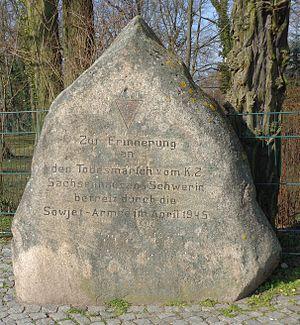
Les marches de la mort eurent lieu à la fin de la Seconde Guerre mondiale lorsque les Alliés se rapprochaient des camps de concentration et d'extermination allemands. Les SS firent évacuer les occupants, en majorité juifs, de ces camps, dont Neuengamme et Auschwitz, afin de poursuivre le processus de concentration en Allemagne et le dissimuler aux yeux des Alliés. Les prisonniers, juifs ou non, déjà affaiblis par le travail, les privations ou les maladies risquaient la mort au cours de ces marches de transfert d'un camp vers un autre. Les camps situés en Autriche furent également concernés par ces déplacements de prisonniers effectués sous la conduite des gardiens. Les camps autrichiens retenaient des prisonniers de diverses nationalités, principalement réquisitionnés dans le cadre du Service du travail obligatoire.